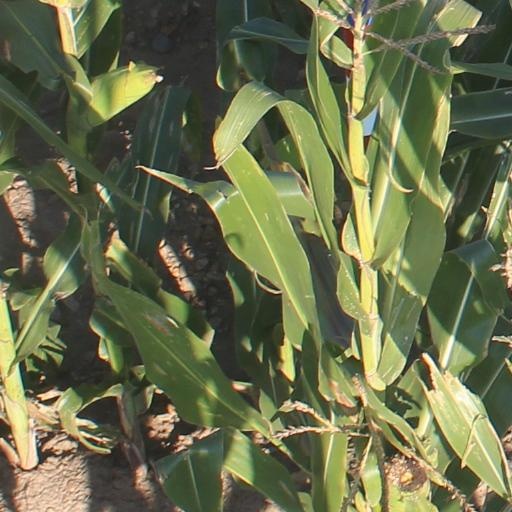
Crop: maize; corn